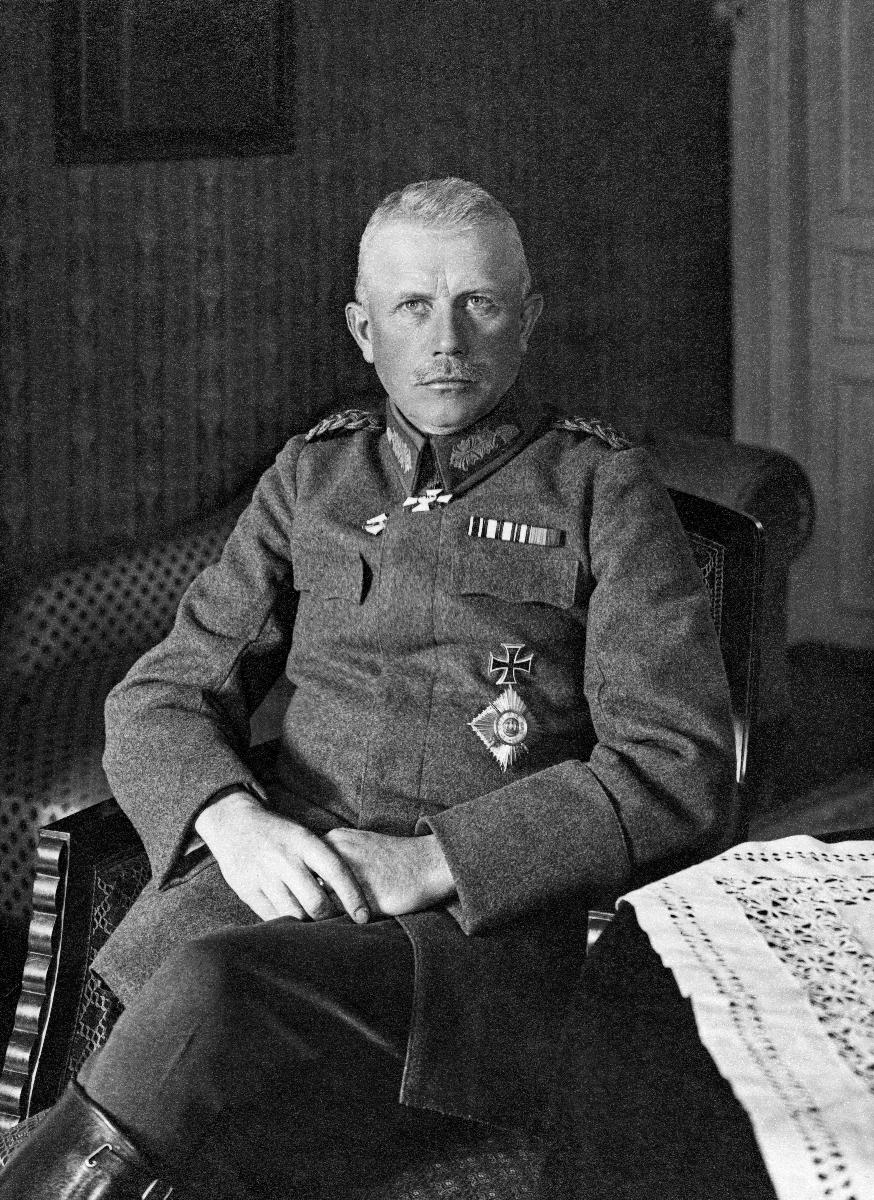
Kreivi Rüdiger von der Goltz
Count Rüdiger von der Goltz
sisällön kuvaus: Saksalaisten, Suomen apujoukkojen ylipäällikkö, kenraalimajuri Rüdiger von der Goltz Helsingissä 1918. sisällön kuvaus: The Commander in chief of the German auxiliary troops in Finland, Major General Rüdiger von der Goltz in Helsinki 1918.
Kuvaaja: Sundström, Eric, kuvaaja
Vuosi: 1918
Paikka: Suomi; Suomi, Uusimaa, Helsinki
Aiheet: Goltz, Rüdiger von der; henkilöt; puolustus (keskinäinen toiminta); saksalaiset; saksalaiset joukot Suomessa; persons; defence; Germans; generals; german troops in Finland; battle of helsinki; finnish civil war; personer (individer); försvar; tyskar